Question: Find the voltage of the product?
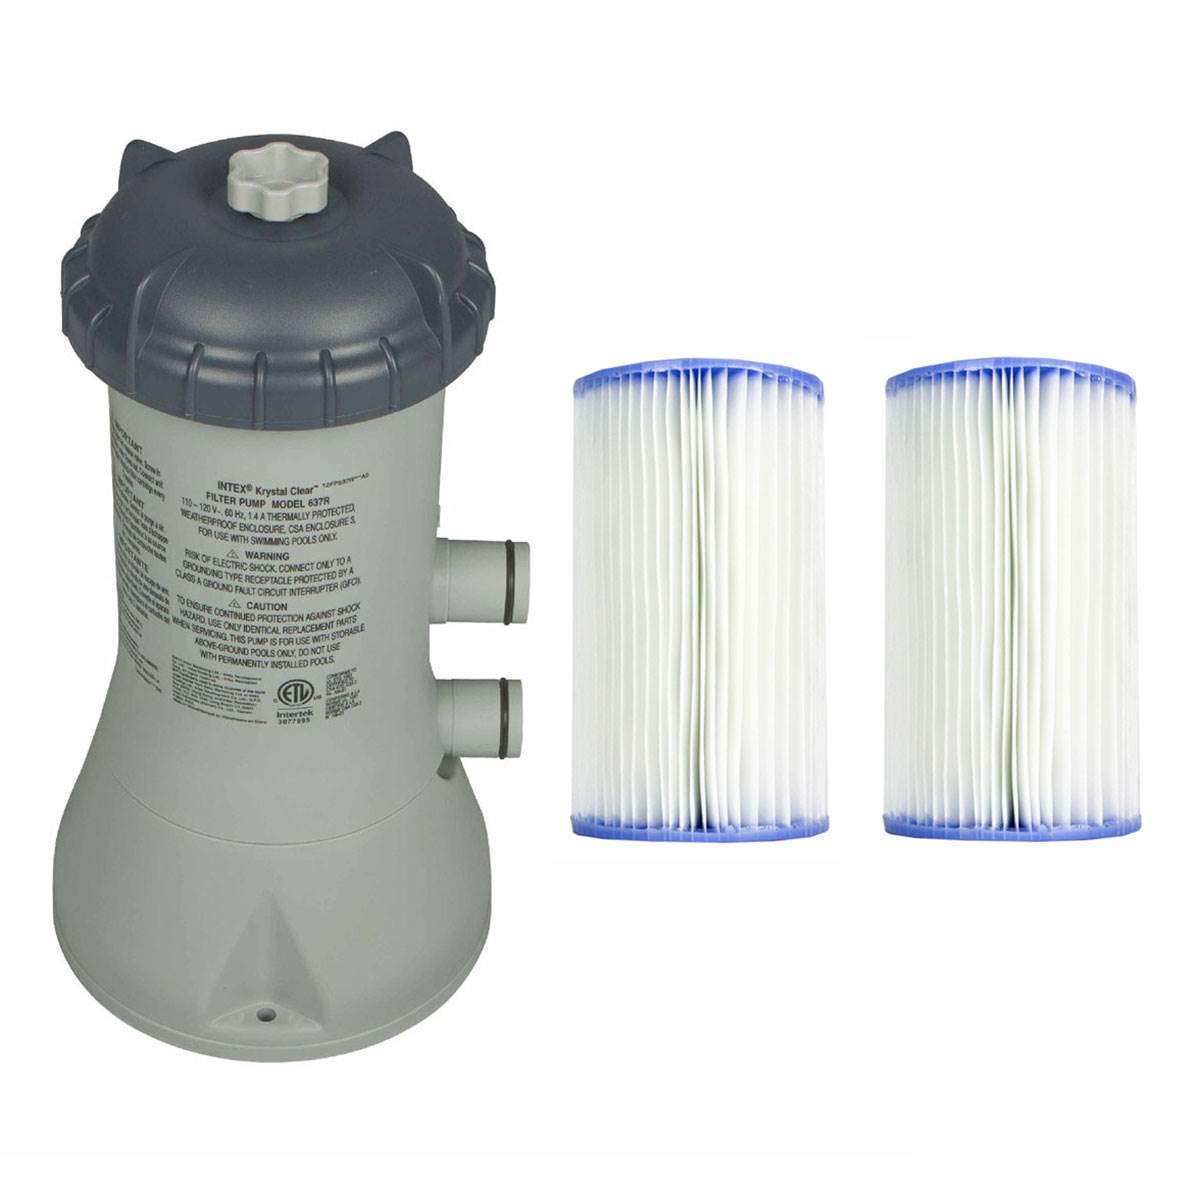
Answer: [110.0, 120.0] volt